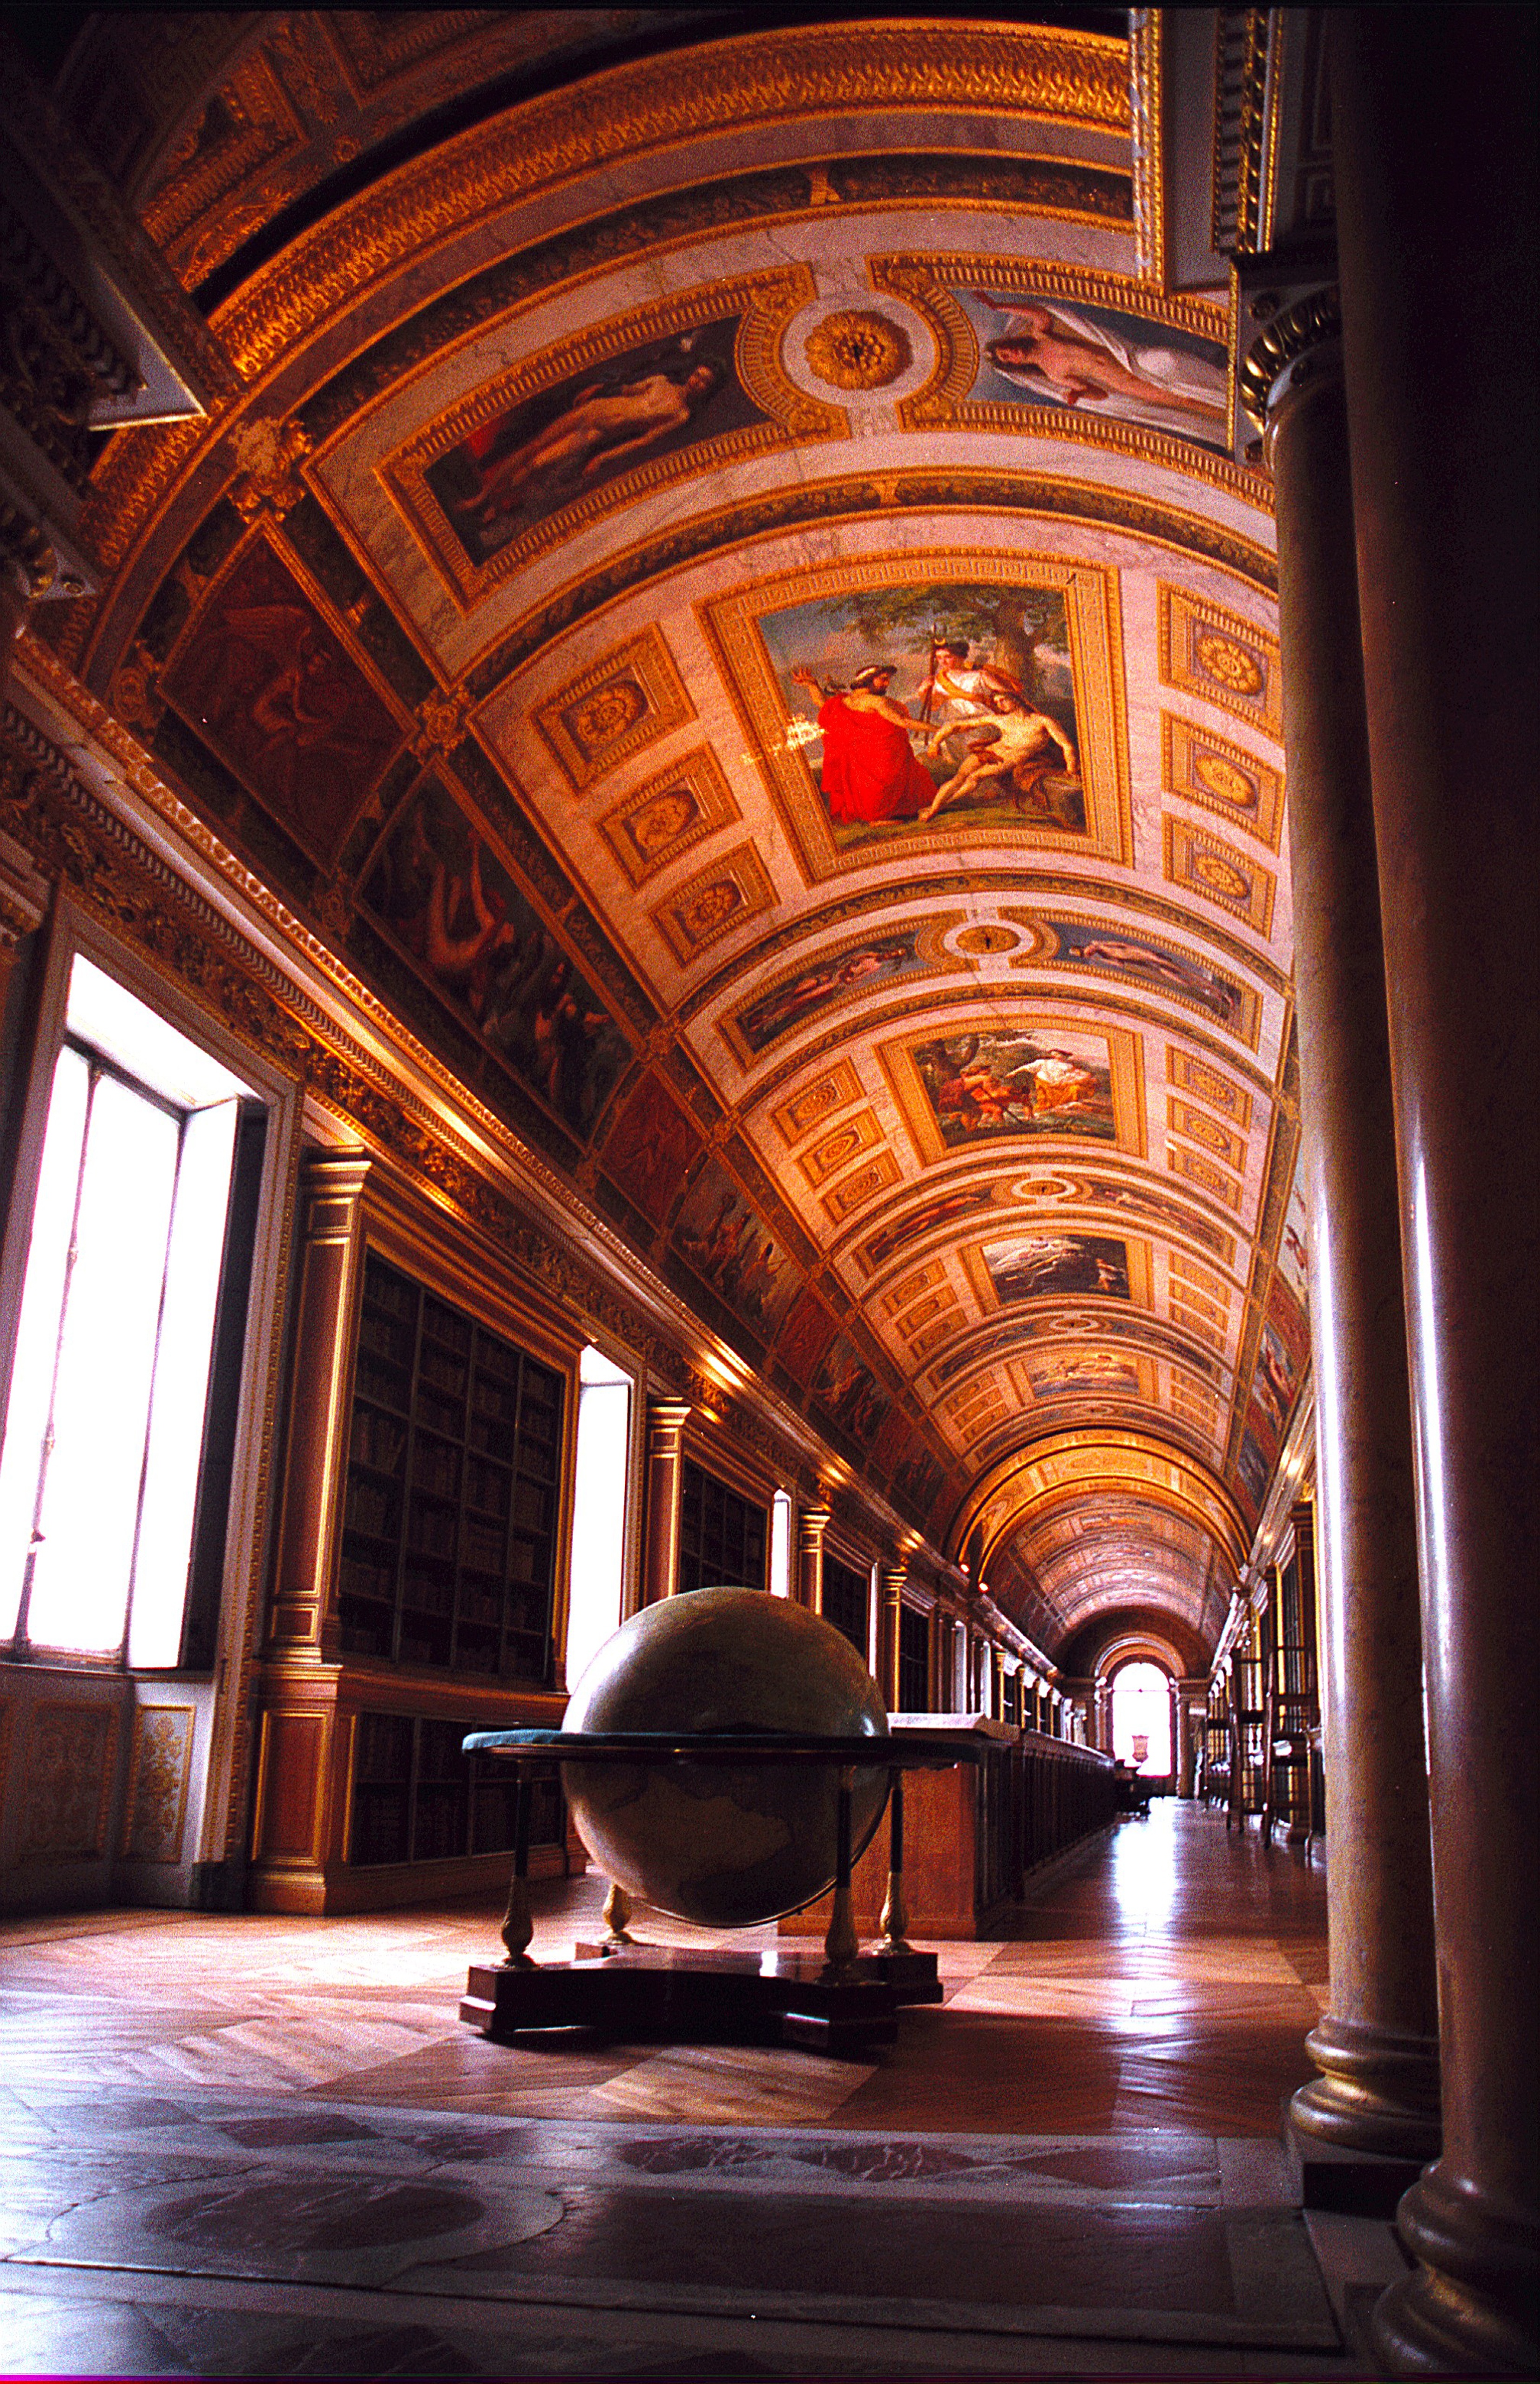
light, architecture, night, building, arch, opera house, theatre, symmetry, tourist attraction